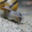
Label: snail